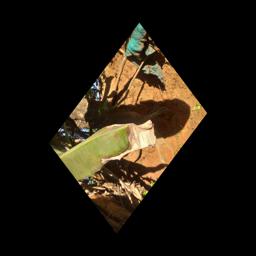
Label: MALBHOG LEAF